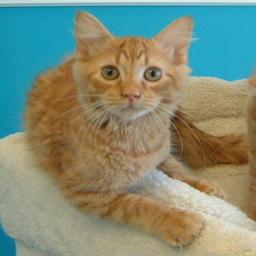
Animal: cats